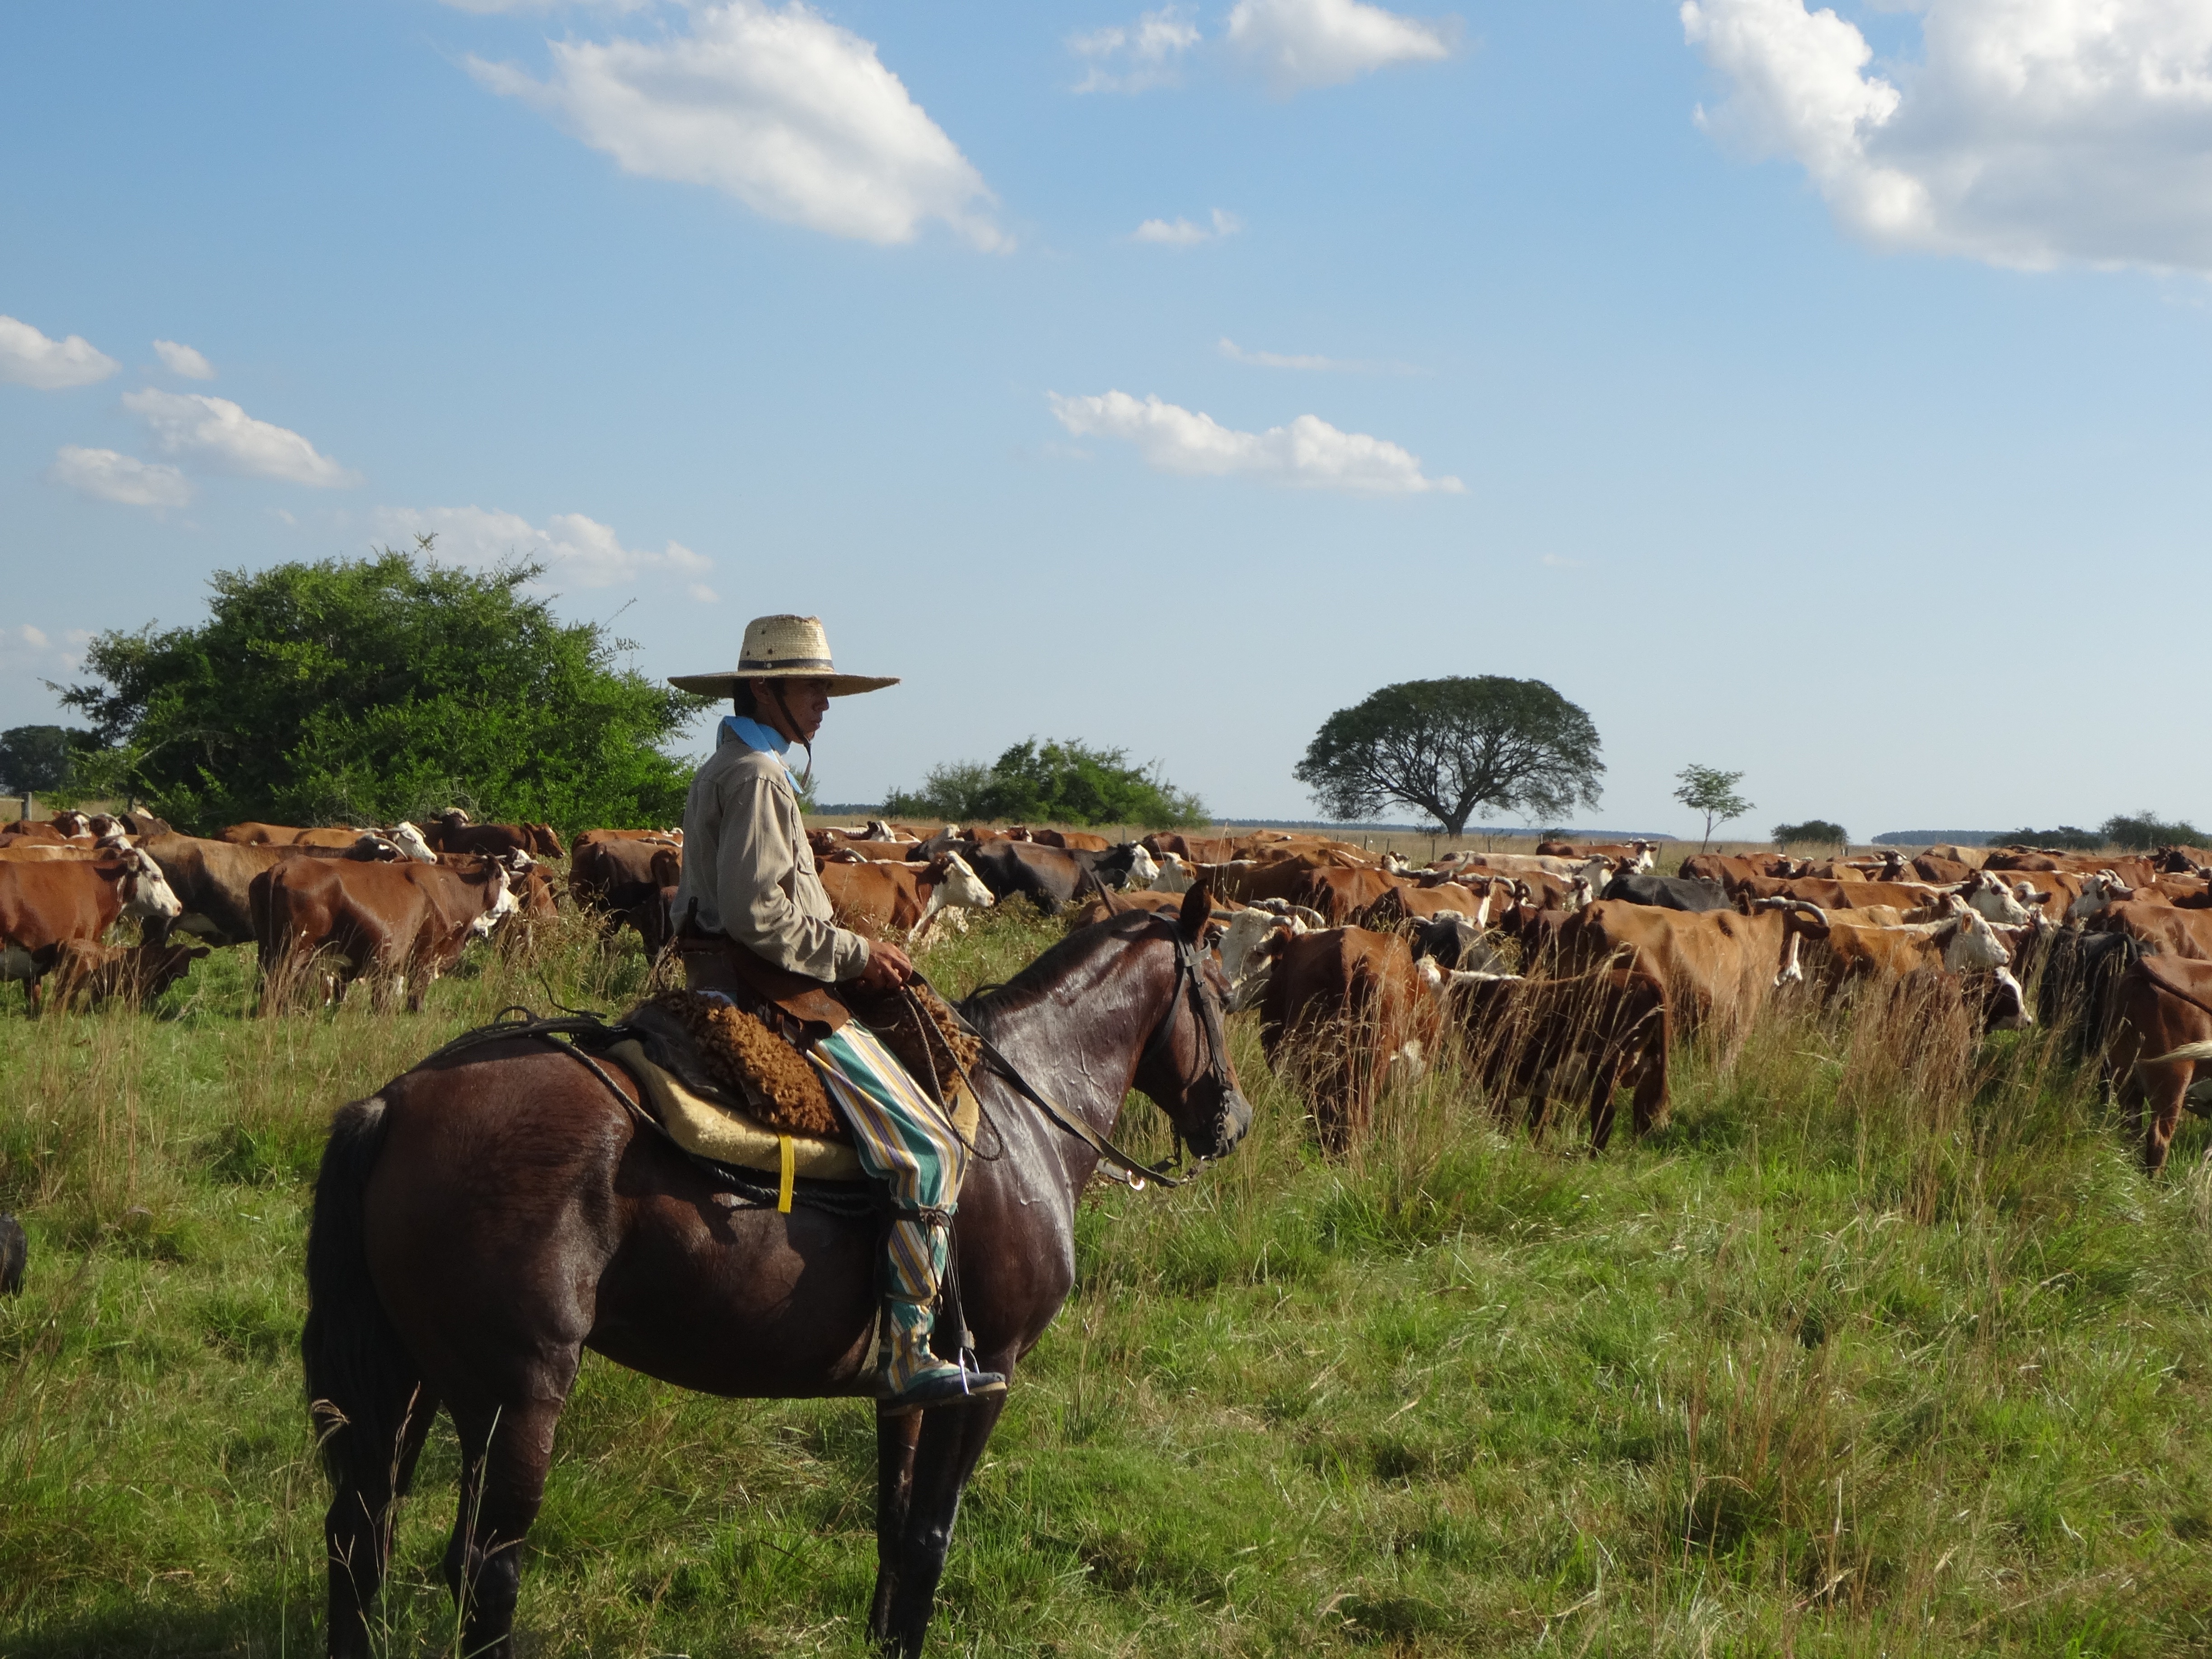
landscape, cattle, herd, pasture, ranch, horse, cows, mare, argentina, safari, gaucho, rural area, equestrianism, pack animal, trail riding, horse like mammal, mustang horse